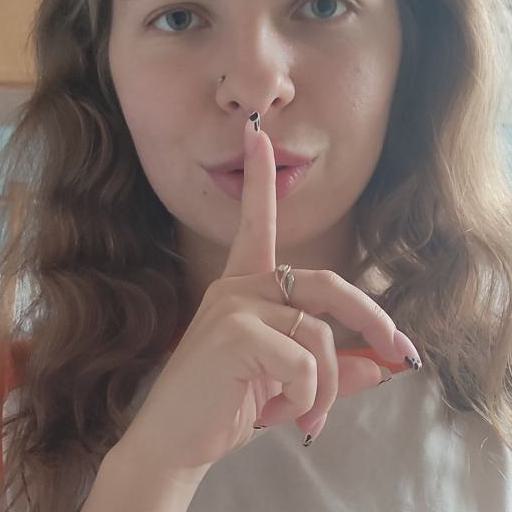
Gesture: mute